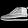
Label: Ankle boot